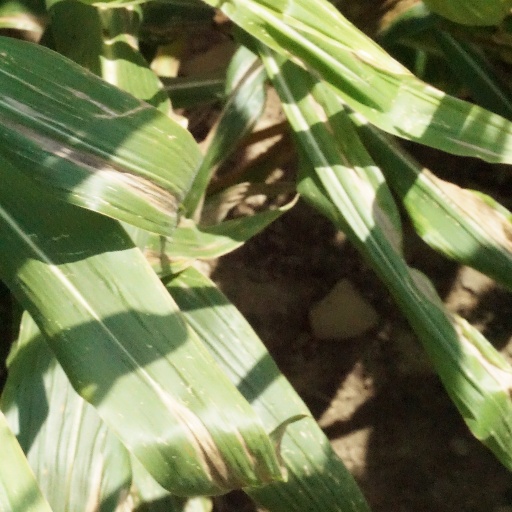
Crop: maize; corn